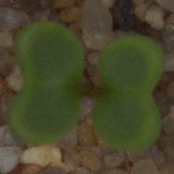
Label: charlock